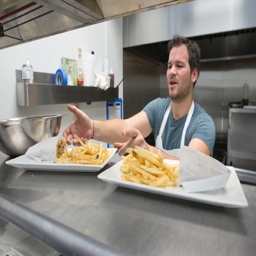
person puts an order up for a customer tuesday at new location /